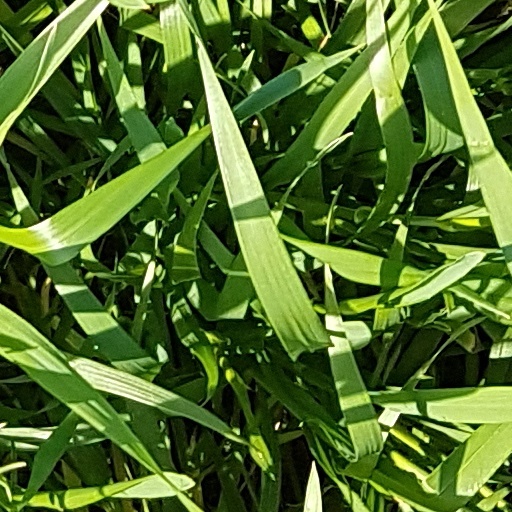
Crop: wheat